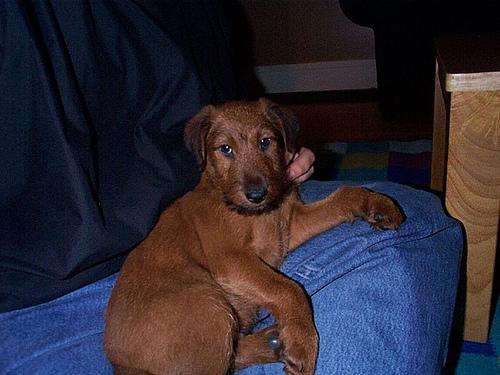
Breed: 207-n000036-Irish_terrier